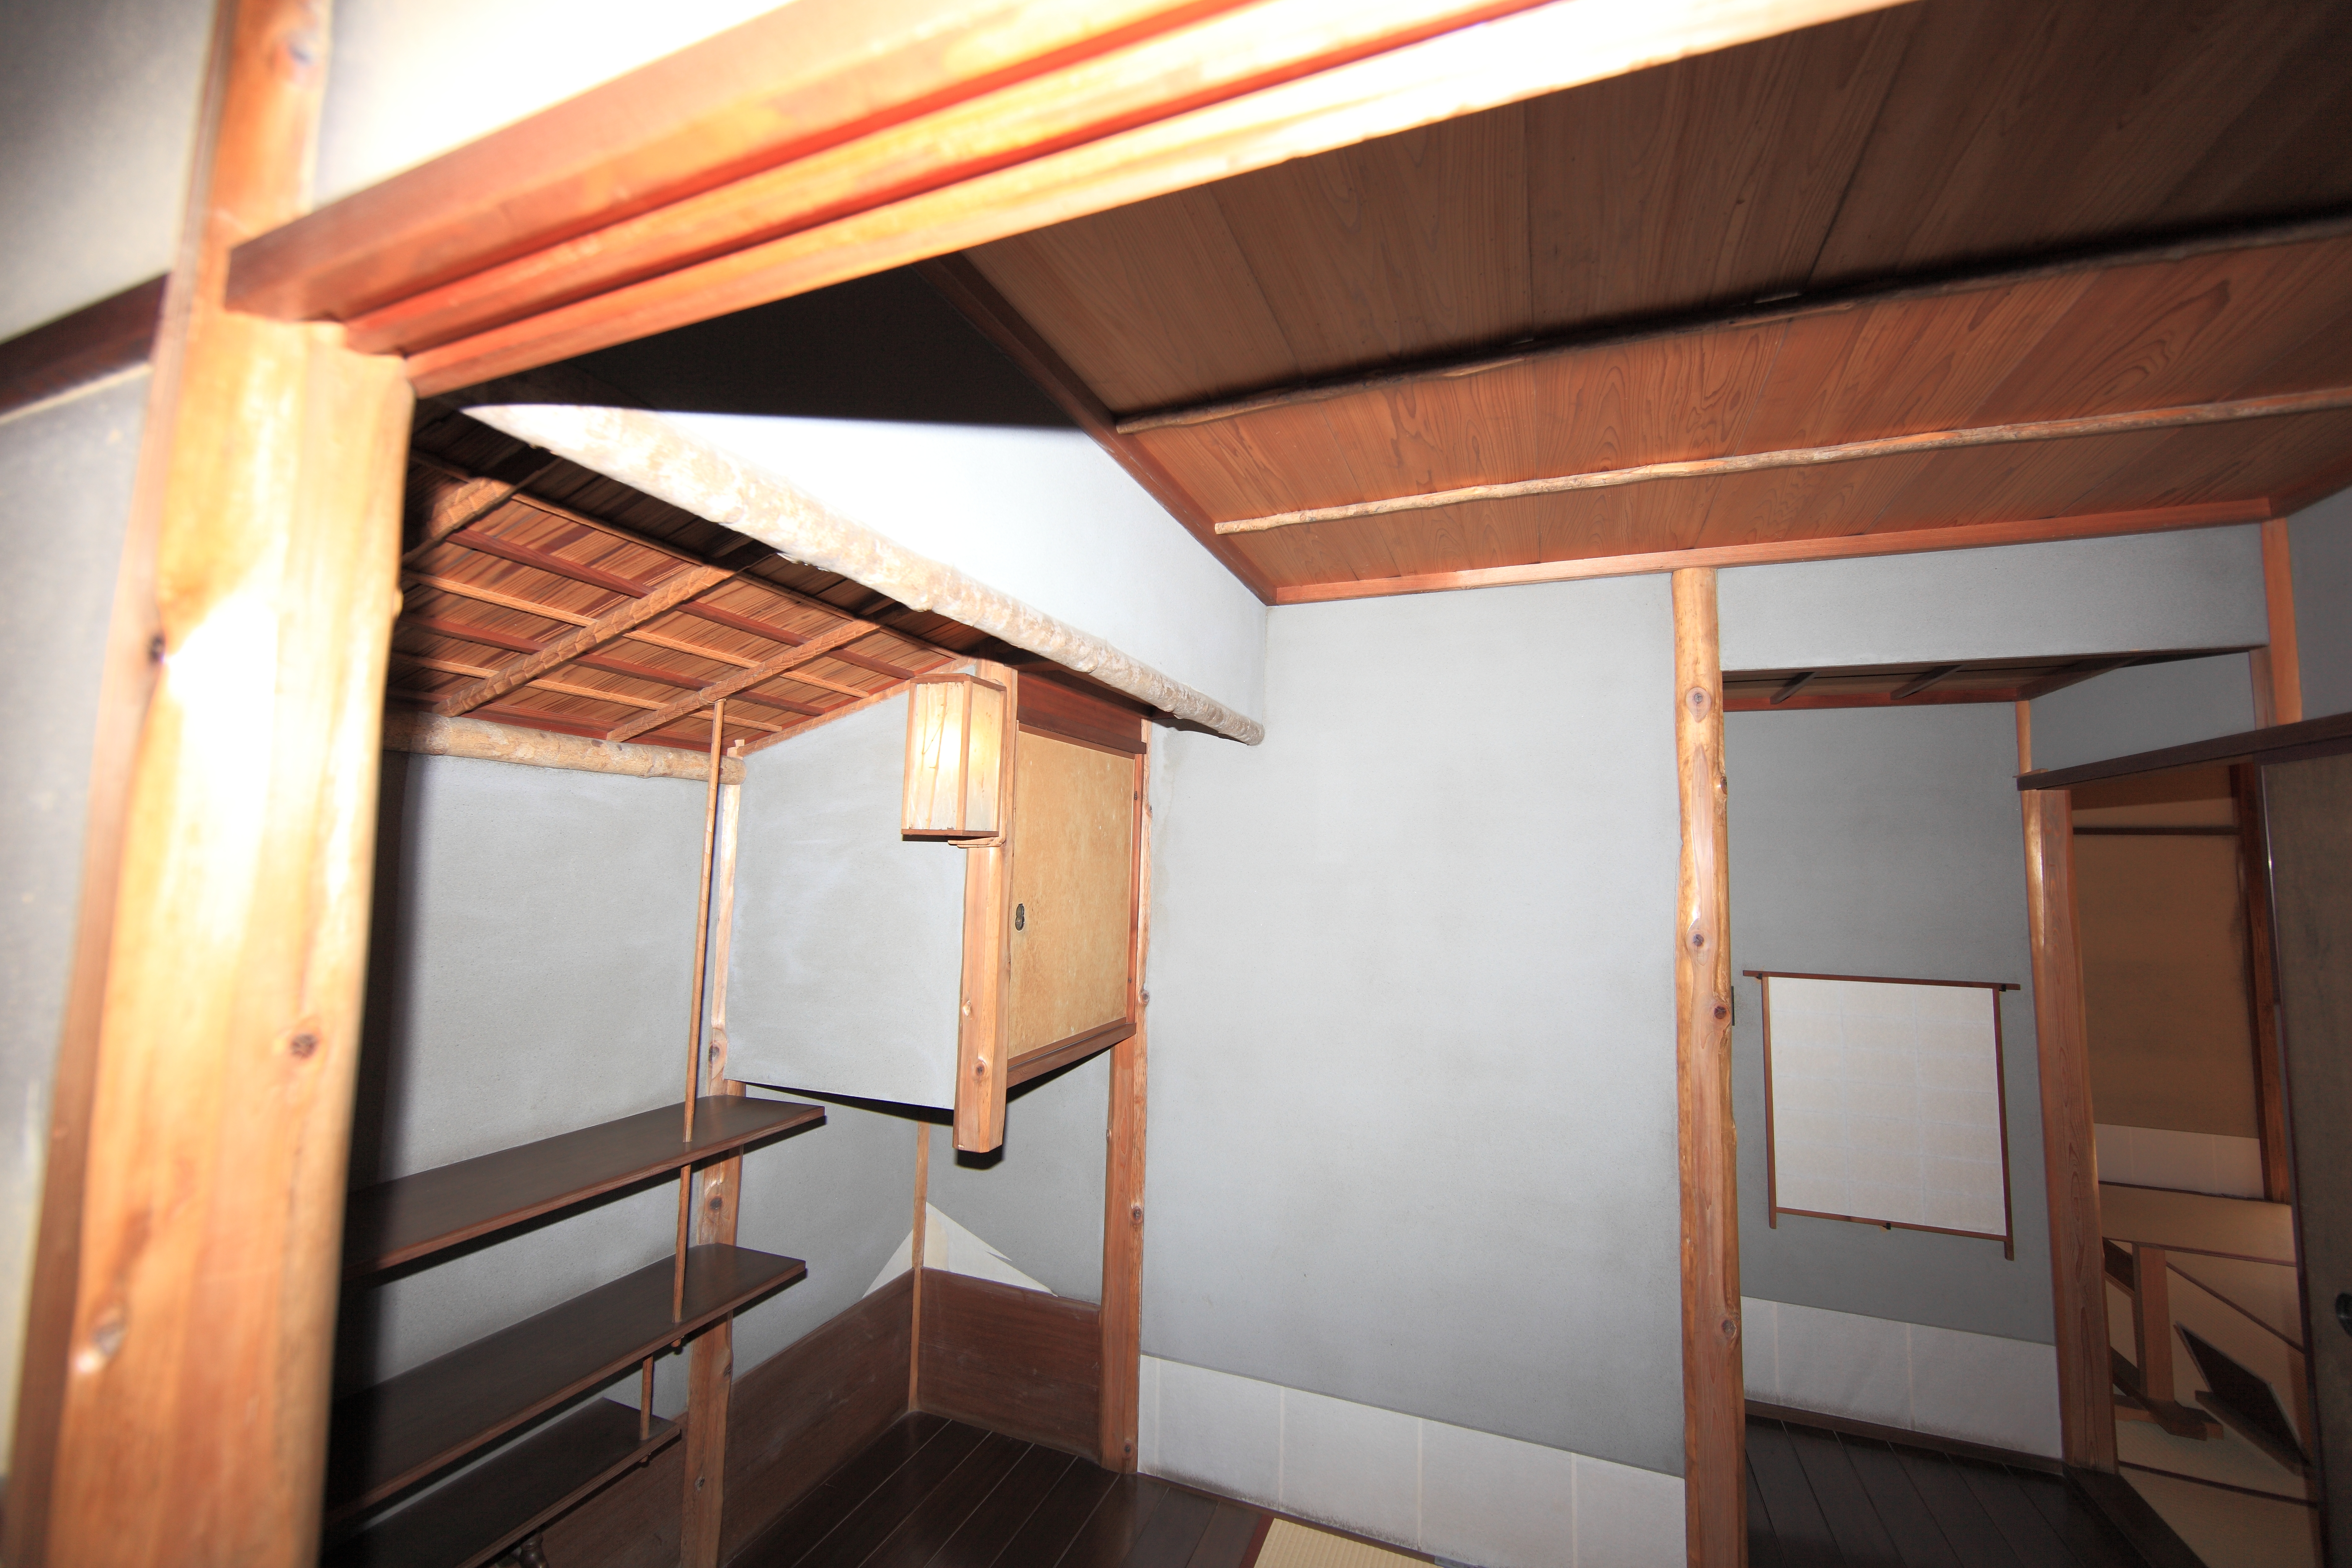
house, interior, home, ceiling, high, museum, cottage, property, room, apartment, interior design, memorial, design, japanese, 5d, style, hires, markii, traditional, hi, res, resolution, saitama, hikigun, tohyama, kawajimamachi, real estate